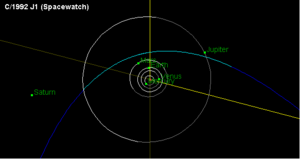
Orbite de C/1992 JA
C/1992 J1 (Spacewatch) est une comète non périodique découverte le 1ᵉʳ mai 1992 par David Rabinowitz. L'orbite de cet astre fut calculée par Nakano. C'est la comète du Système solaire connue qui s'éloigne le plus du Soleil, atteignant à son aphélie la distance de 154 202 UA, soit 2,44 années lumière.